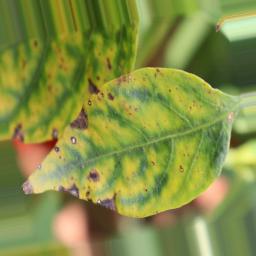
Label: nutritional